Bruce Aylward

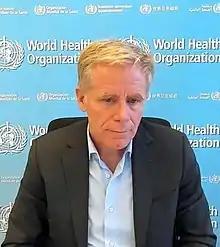
Aylward in 2021

Bruce Aylward is a Canadian physician and epidemiologist. Since September 2017 he has been Senior Advisor to the Director-General of the World Health Organization. He is part of the implementation of the WHO's COVAX Facility. He has past experience in the areas of polio eradication, Zika virus, and Ebola.